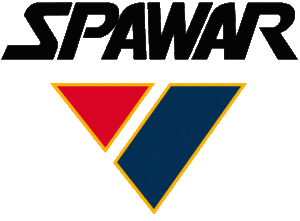
Le Naval Information Warfare Systems Command, nommé avant juin 2019 Space and Naval Warfare Systems Command, est une organisation liée à la Marine des États-Unis et spécialisée dans les technologies de l'information et de la communication et les systèmes spatiaux.